Michigan Wolverines track and field

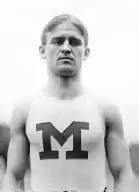
Michigan's first track and field star Archie Hahn won four Olympic gold medals

Archie Hahn became a major star, and Fitzpatrick was credited with developing his unusual running style. Shortly before the 1904 Olympics, a Wisconsin sports writer described the style this way:"Hahn has a new style of running. Nobody at Michigan understands the style, except that Keene Fitzpatrick invented it, and that Hahn steps differently than ever before. Even to see Hahn's new stride is not to analyze how he manages to lift his feet so high in front. The new stride suggests that he is trying to climb a hill. The little man has toughened every muscle in his body and trained it to be a spring."